Quinto (drum)

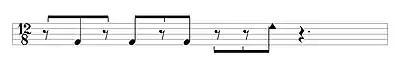
Abakuá bonkó phrase

The quinto plays in a "contraclave" ('counter-clave') fashion. In fact, the fundamental strokes of the quinto lock can be thought of as a displaced "clave." The 12/8 version (Columbia) is a displaced triple-pulse “son clave” beginning on "1-and" (the first offbeat). The 4/4 quinto lock (yambú and guaguancó) is a displaced “son clave,” beginning on "1-e" (the first offbeat).